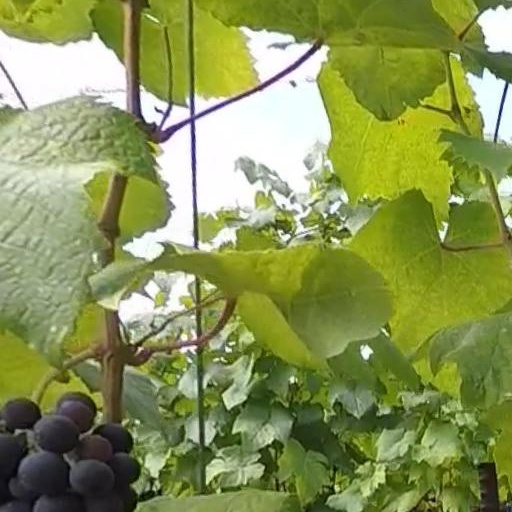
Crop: grape